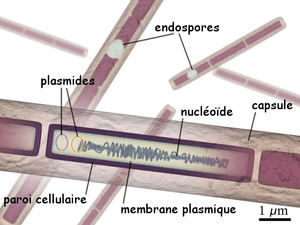
Le bacille du charbon ou bactéridie charbonneuse ou Bacille de Davaine est une bactérie du genre Bacillus. La bactéridie charbonneuse a été identifiée presque simultanément au début des années 1850, en Allemagne par Aloys Pollender, et en France par Pierre Rayer et Casimir Davaine, mais c'est Robert Koch qui, en 1876, parvient à la cultiver, et découvre le phénomène de la sporulation permettant sa survie dans le sol. La maladie du charbon est une anthropozoonose, c'est-à-dire qu'elle touche aussi bien l'animal que l'Homme.